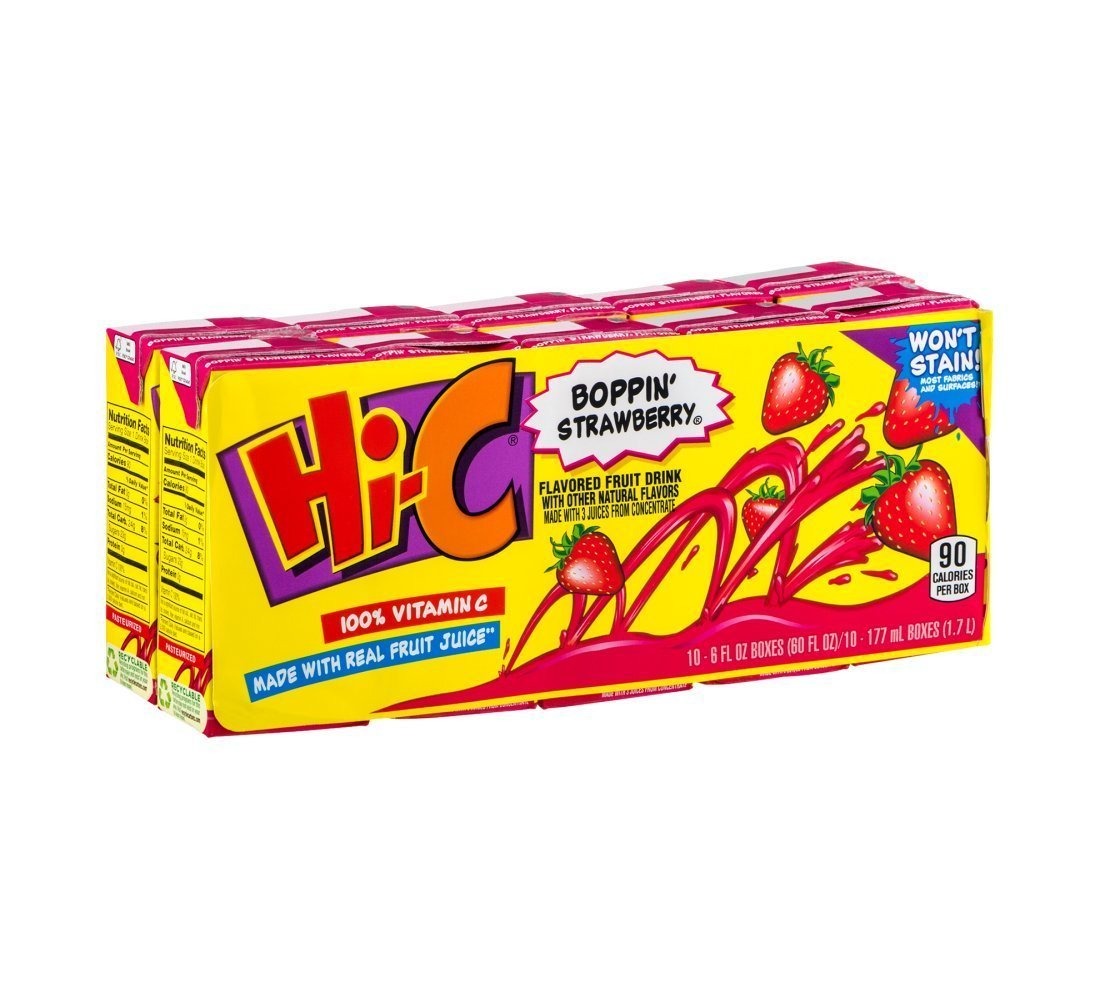
Item Name: Hi-C Fruit Drink 10 PK (Pack of 4)
Bullet Point 1: Package size of 60 oz
Bullet Point 2: Unit Price of $5.89
Bullet Point 3: It's BoppiN' Strawberry delicious.
Product Description: Has the great fruit taste your kids love. Made with 10% juice blend of pear, apple and strawberry juices from concentrate with other ingredients. Contains a full days supply of Vitamin C, which is an antioxidant and helps maintain healthy skin. Won't stain most fabrics and surfaces.
Value: 40.0
Unit: Count

Price: 3.265